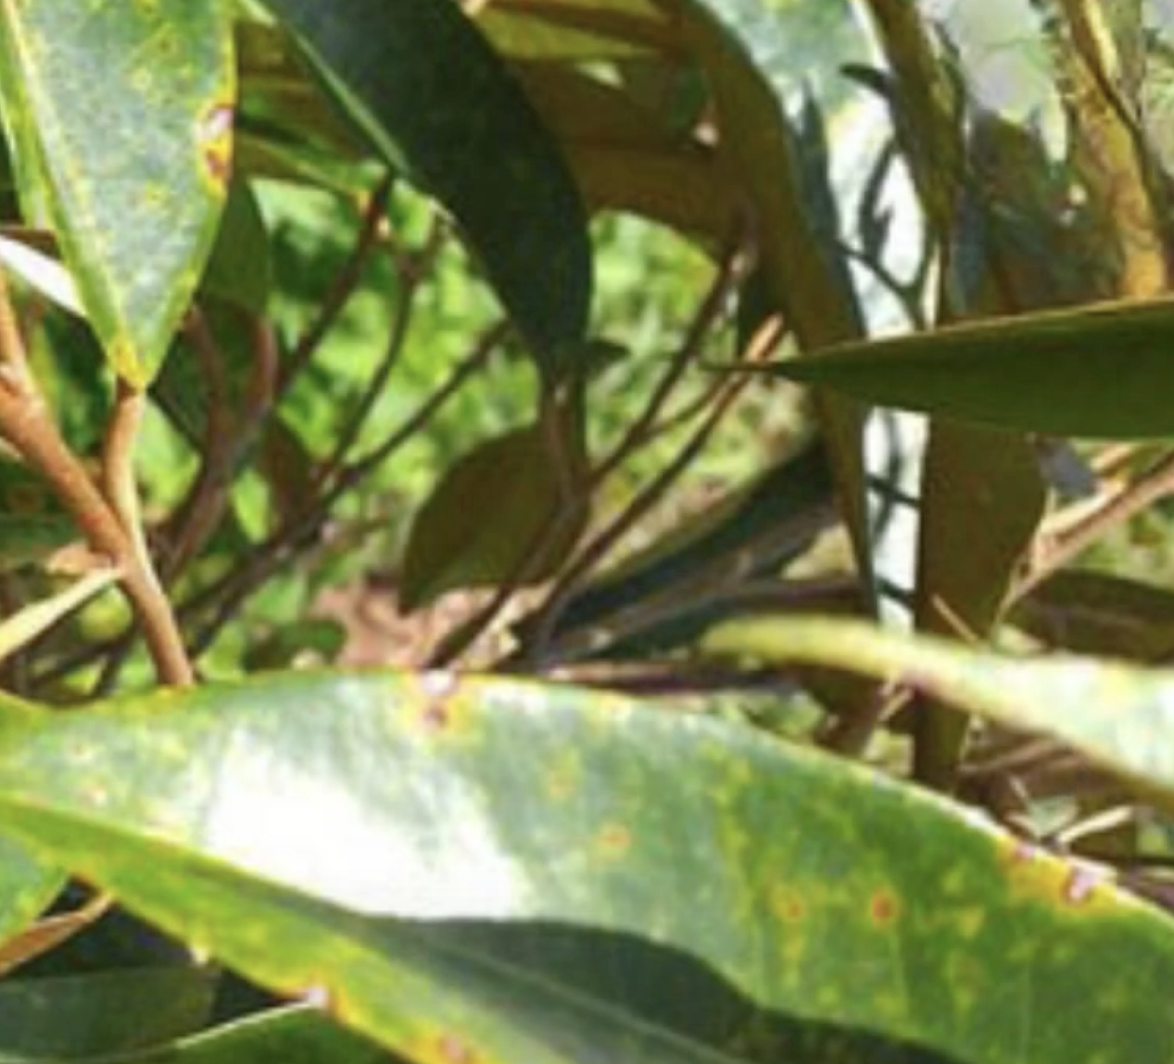
Label: canker_disease